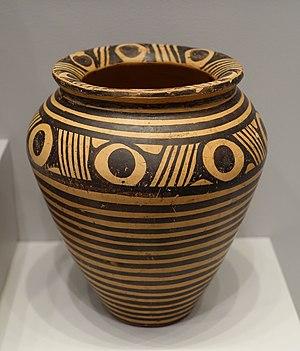
Le IVᵉ millénaire av. J.-C. a débuté le 1ᵉʳ janvier 4000 av. J.-C. et s’est achevé le 31 décembre 3001 av. J.-C. dans le calendrier julien proleptique.